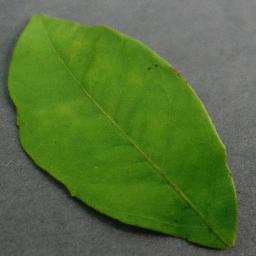
Label: Orange___Haunglongbing_(Citrus_greening)